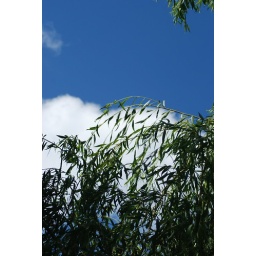
willow tree blowing in the wind. nice blue sky too!